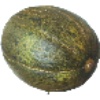
Label: Melon Piel de Sapo 1